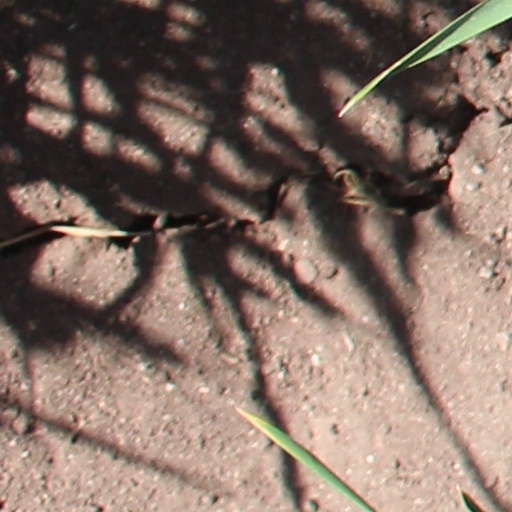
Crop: wheat